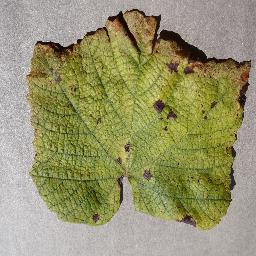
Label: Grape___Leaf_blight_(Isariopsis_Leaf_Spot)